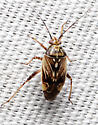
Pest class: lygus_bug